AMX-30E

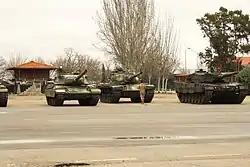
From left to right: an AMX-30E, a M60 Patton and a Leopard 2A4 in the Museum of Armored Units of El Goloso.

In the mid-1980s Indonesia approached Spain in an attempt to procure armaments for the modernization of its armed forces. Of the possible armaments for sale, Indonesia expressed interest in the procurement of the AMX-30. Although this deal fell through, in 2004 the Spanish and Colombian governments agreed on the sale of between 33 and 46 second-hand AMX-30EM2s, which had recently been replaced in the Spanish Army. However, the deal was cancelled after José María Aznar was replaced by José Luis Rodríguez Zapatero as prime minister of Spain, and the new Spanish government declared that Spain didn't even have enough AMX-30EM2s in working condition to sell to Colombia.